Li Rui

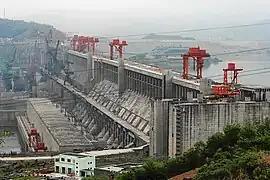
Throughout the 1980s, Li opposed the construction of the Three Gorges Dam (pictured in 2006)

After Mao's death in 1976 and the emergence of Deng Xiaoping, Li regained his CCP membership. In 1979, he became vice-minister of the Ministry of Electric Industry, serving for three years. The same year, Li remarried; his second wife (and later widow) was Zhang Yuzhen. In 1982, he was elected to the Central Committee for a five-year term, and in April of the same year he became vice director of the Organisation Department of the CCP, an influential role focused on the promotion, demotion, and recruitment of senior officials. In 1983, under the direction of Song Renqiong and Xi Zhongxun, Li helped lead the second official investigation into the Guangxi Massacre. In 1984 he was forced to resign from his role at the Organisation Department because, according to "The" "New York Times", he refused to "give special preference to the offspring of senior officials".